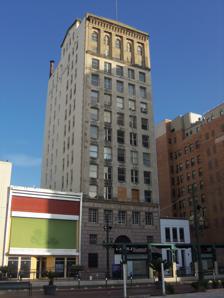
Building: State National Bank Building (Houston, Texas)
Country: United States of America
Year built: 1923
Historic building in Houston, Texas, U.S. United States historic place State National Bank Building U.S. National Register of Historic Places The building's exterior in 2012 Show map of Houston Downtown Show map of Texas Show map of the United States Location 412 Main St., Houston, Texas Coordinates 29°45′40″N 95°21′42″W / 29.76111°N 95.36167°W / 29.76111; -95.36167 Area less than one acre Built 1923 Built by American Construction Company Architect Alfred C. Finn Architectural style Classical Revival, Beaux Arts, Skyscraper NRHP reference No. 82004843 Added to NRHP August 11, 1982 The State National Bank Building is a high-rise office building located at 412 Main Street in downtown Houston , Texas . Designed by architect Alfred Charles Finn , the building was built in 1923 in the Spanish colonial style. It was listed on the National Register of Historic Places on August 11, 1982. History The State National Bank Building was designed by local architect Alfred C. Finn (1883–1964). Lacking formal training, he came to Houston while working as a draftsman for Sanguinet & Staats of Fort Worth . He stayed with the firm's Houston office for about a year, contributing to the design of two homes in the Courtlandt Place subdivision . He left for private practice in 1913 and remained in Houston. His secured his first commission for a major building as a contractor for Mauran, Russell & Crowell of St. Louis , who hired Finn to supervise the construction of the new seventeen-story Rice Hotel . Finn built at least two other skyscrapers, the Houston Chronicle Building (1913) and the Rusk Building (1916), before his work on the State National Building. It represents the work of an architect of regional importance, and by 1982, represented "one of the few surviving Neo-Classical skyscrapers in the city of Houston." State National Bank originates from the State Bank and Trust Company, chartered by the state of Texas and opened in 1915. Five years later the bank joined the Federal Reserve System, which led to an alienation of its state charter in favor of a national bank charter. The name changed to State National Bank, which engaged American Construction Company to start building a new skyscraper in 1922. Construction costs are estimated at $500,000 and the building was completed in 1923.  The building was soon fully leased and remained so until 1946, when State National Bank vacated its namesake building. In 1947, the real estate brokerage of Huster and Wise purchased the State National Bank Buildings and its two flanking properties for $720,000. Marriott has been working converting the building into a Moxy Hotel, with its contractors receiving permits to move forward with the project in March 2021. Houston's Downtown District estimates that the hotel will be completed sometime during 2022. Building features The skyscraper is in the neo-classical mode with Beaux Arts ornamentation. The first three stories are composed of a first and second story separated by a mezzanine, forming the base of the structure. This base is faced in rough-cut granite, features several ornaments, and displays a large engraving of the motto, “Frugality is the mother of all virtues.” A high arch envelopes the main entry, originally fronted by bronze gates, and further embellished with tablets and lighting fixtures made of bronze. The façade for the upper seven stories are arranged bays with double-hung windows, with interspersed ornaments. A marble stairway leads to the basement, the location of the bank's vaults, conference rooms, and a boiler room. The main lobby is decked in concrete and marble. An aperture in the ceiling provides a partial view of the mezzanine level. After the first sale of the building, the new owners replaced the rough-hewn granite cladding with polished Indiana limestone in 1948. They removed the banking equipment from the lobby to accommodate a broader range of retail business, while closing off the mezzanine. They also added a metal portico to support a canopy. During the 1960s and 1970s, the building suffered from neglect like many other buildings in downtown Houston. However, starting in 1981 leading up to the property's NRHP-listing in 1983, a new ownership group began restoration of the State National Bank Building. All tenants vacated the building, while workers removed the limestone cladding and endeavored a comprehensive restoration. See also National Register of Historic Places listings in Harris County, Texas References